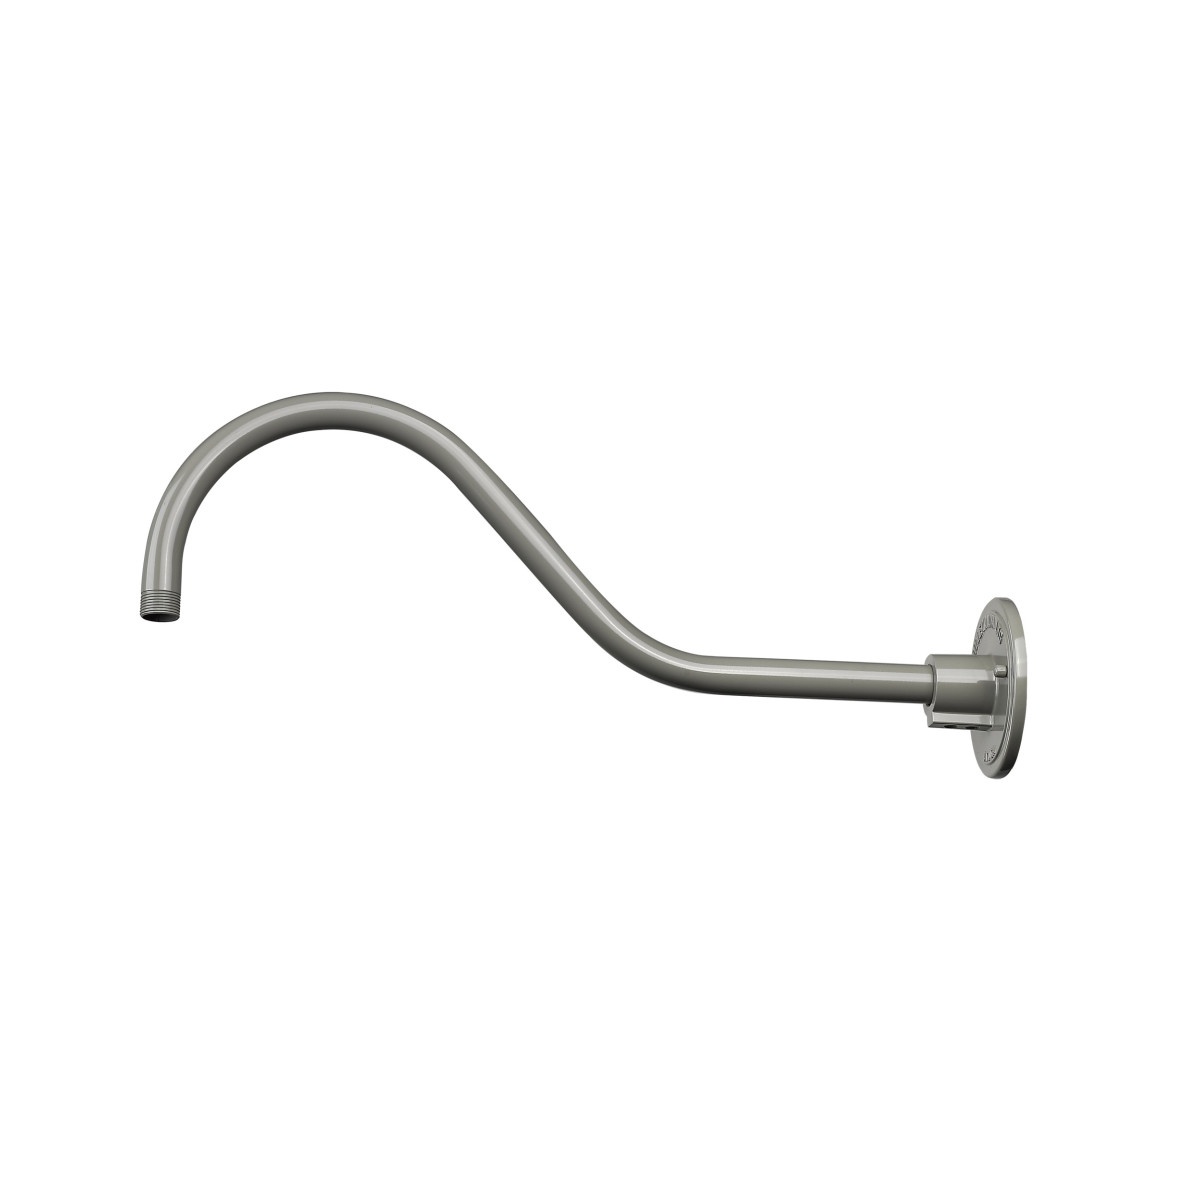
R Series Goose Neck in Gray
From the R Series Collection, this gooseneck accessory can be purchased as separately. It is used for wall mounting (R Series Collection) RLM Shades. This accessory is weather resistant for harsh environments. It can be mounted with different size shades. Width: 21.50" Height: 6.50"
Brand: Millennium
Category: Home & Garden > Decor > Window Treatment Accessories > Window Treatment Replacement Parts > Window Brackets